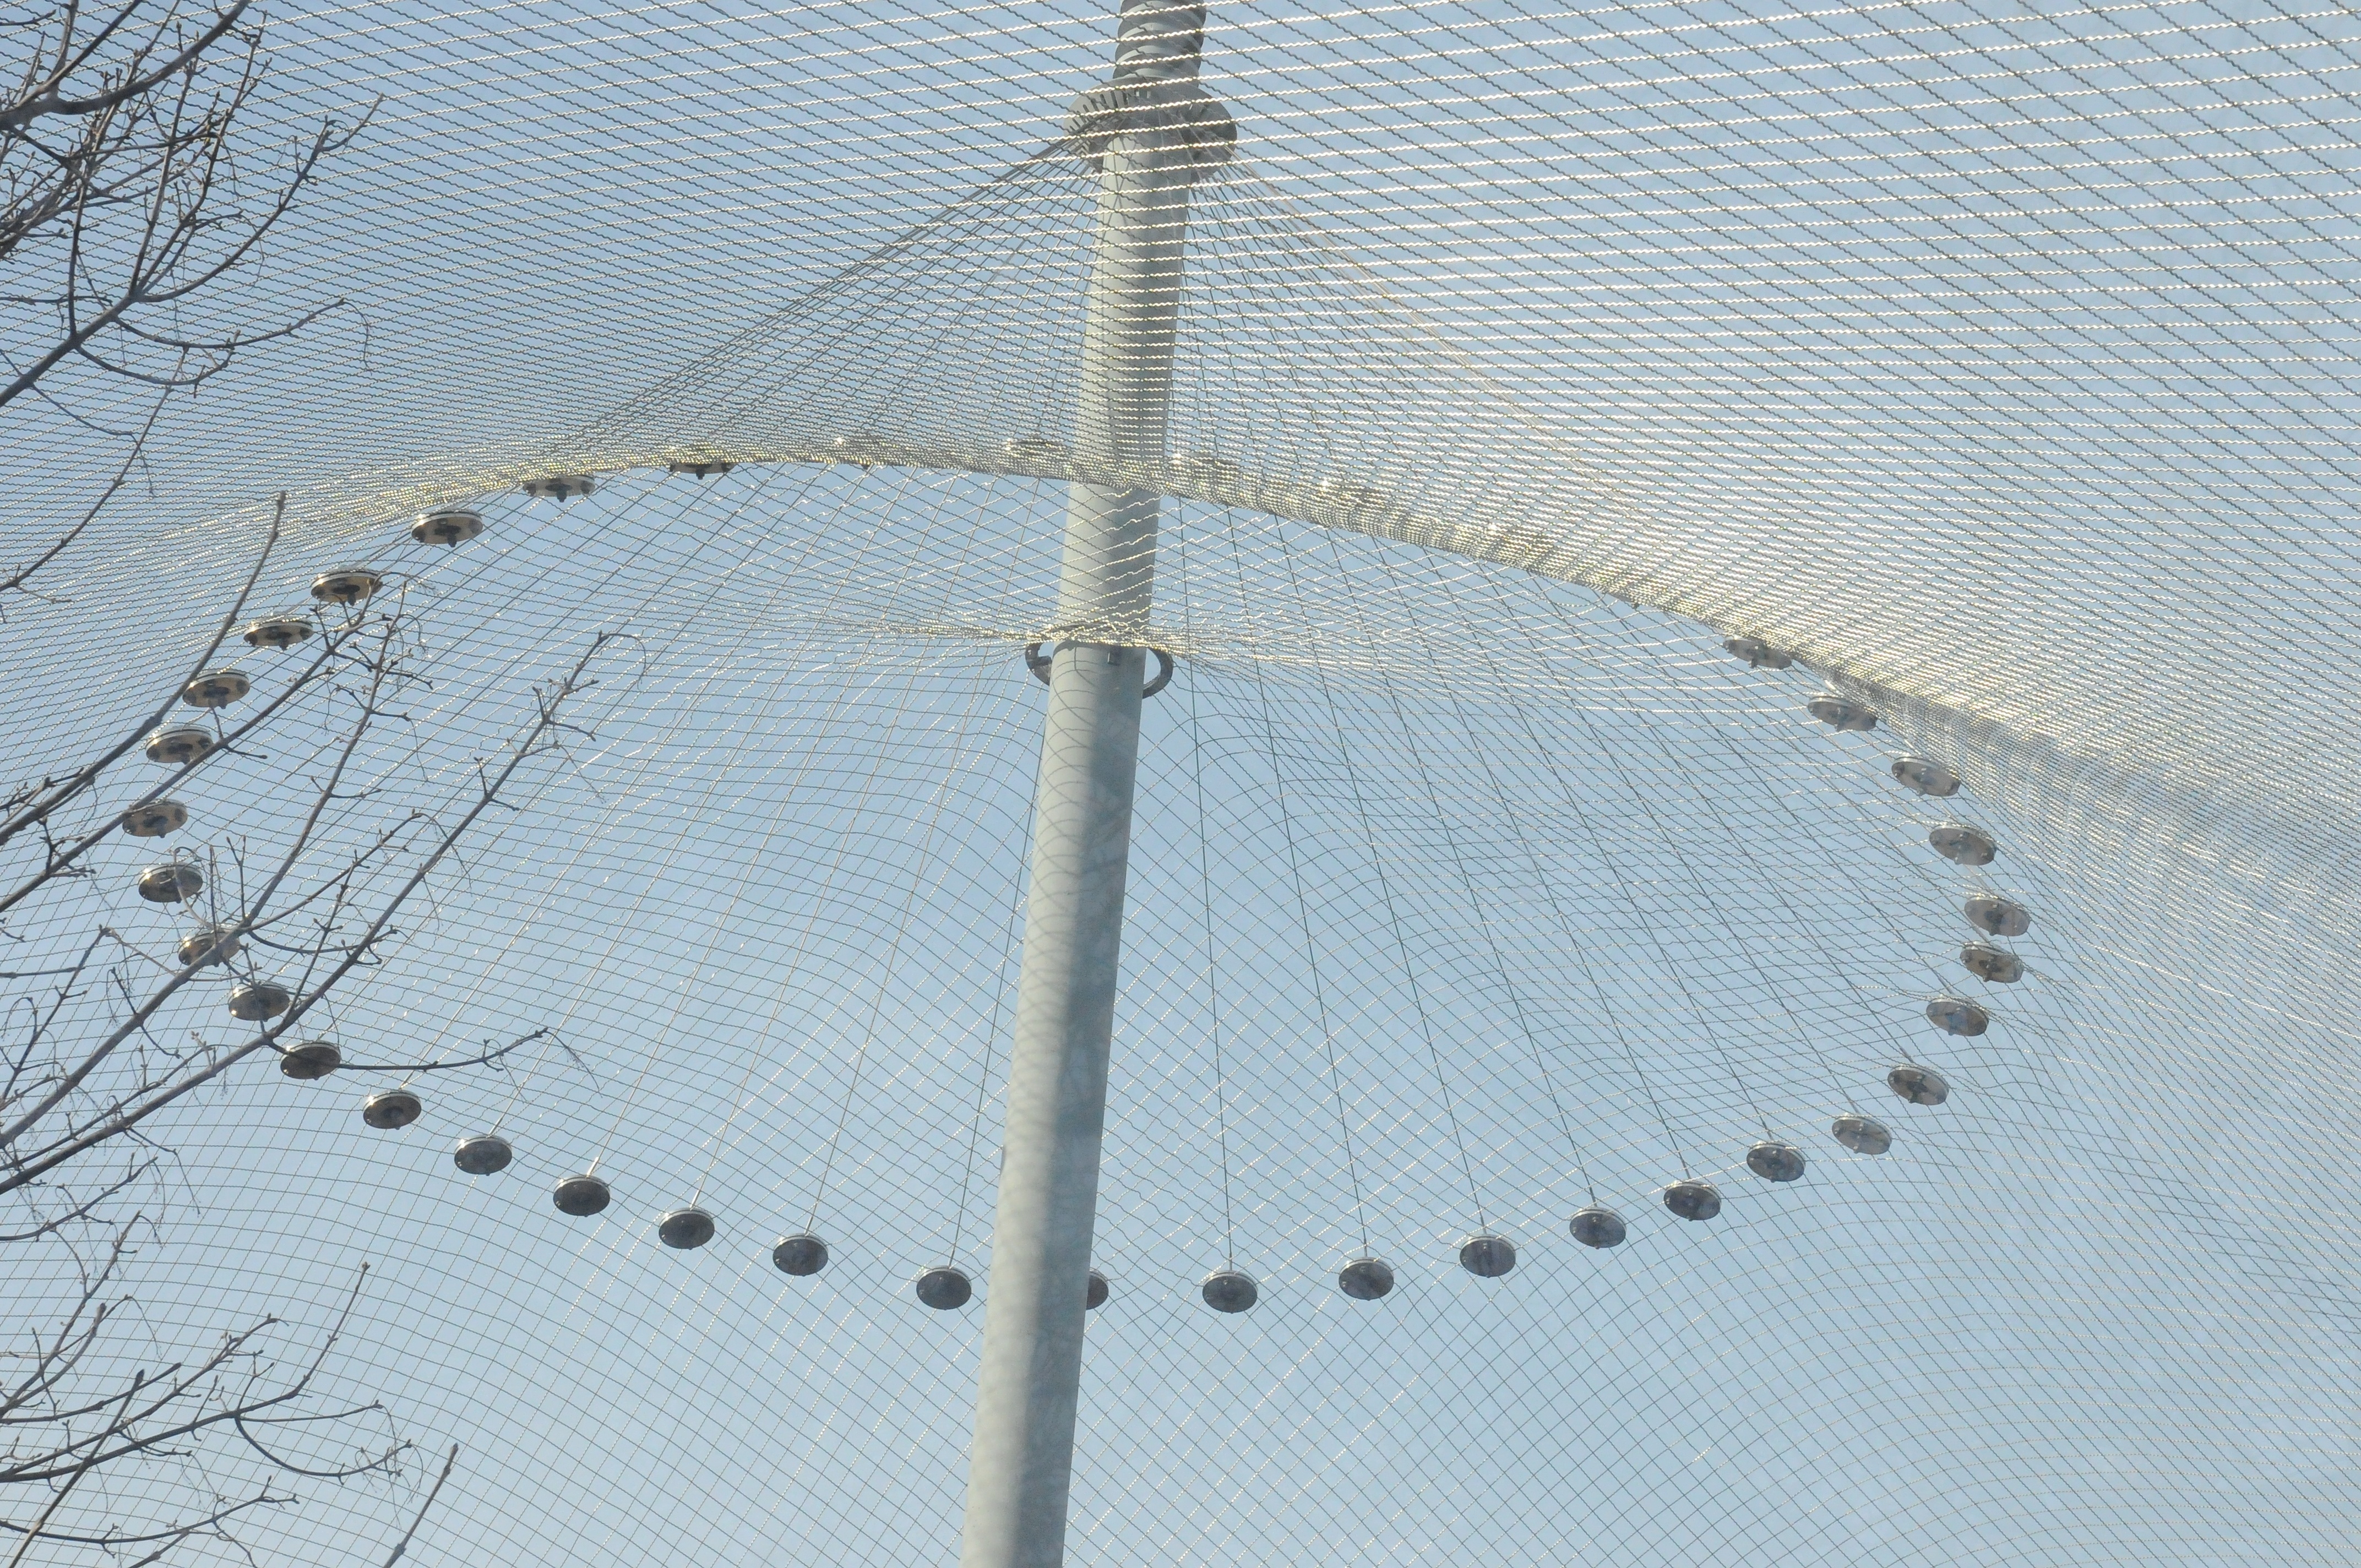
wing, wind, wire, line, mast, enclosure, net, grid, shape, outdoor structure, tiergarten sch nbrunn